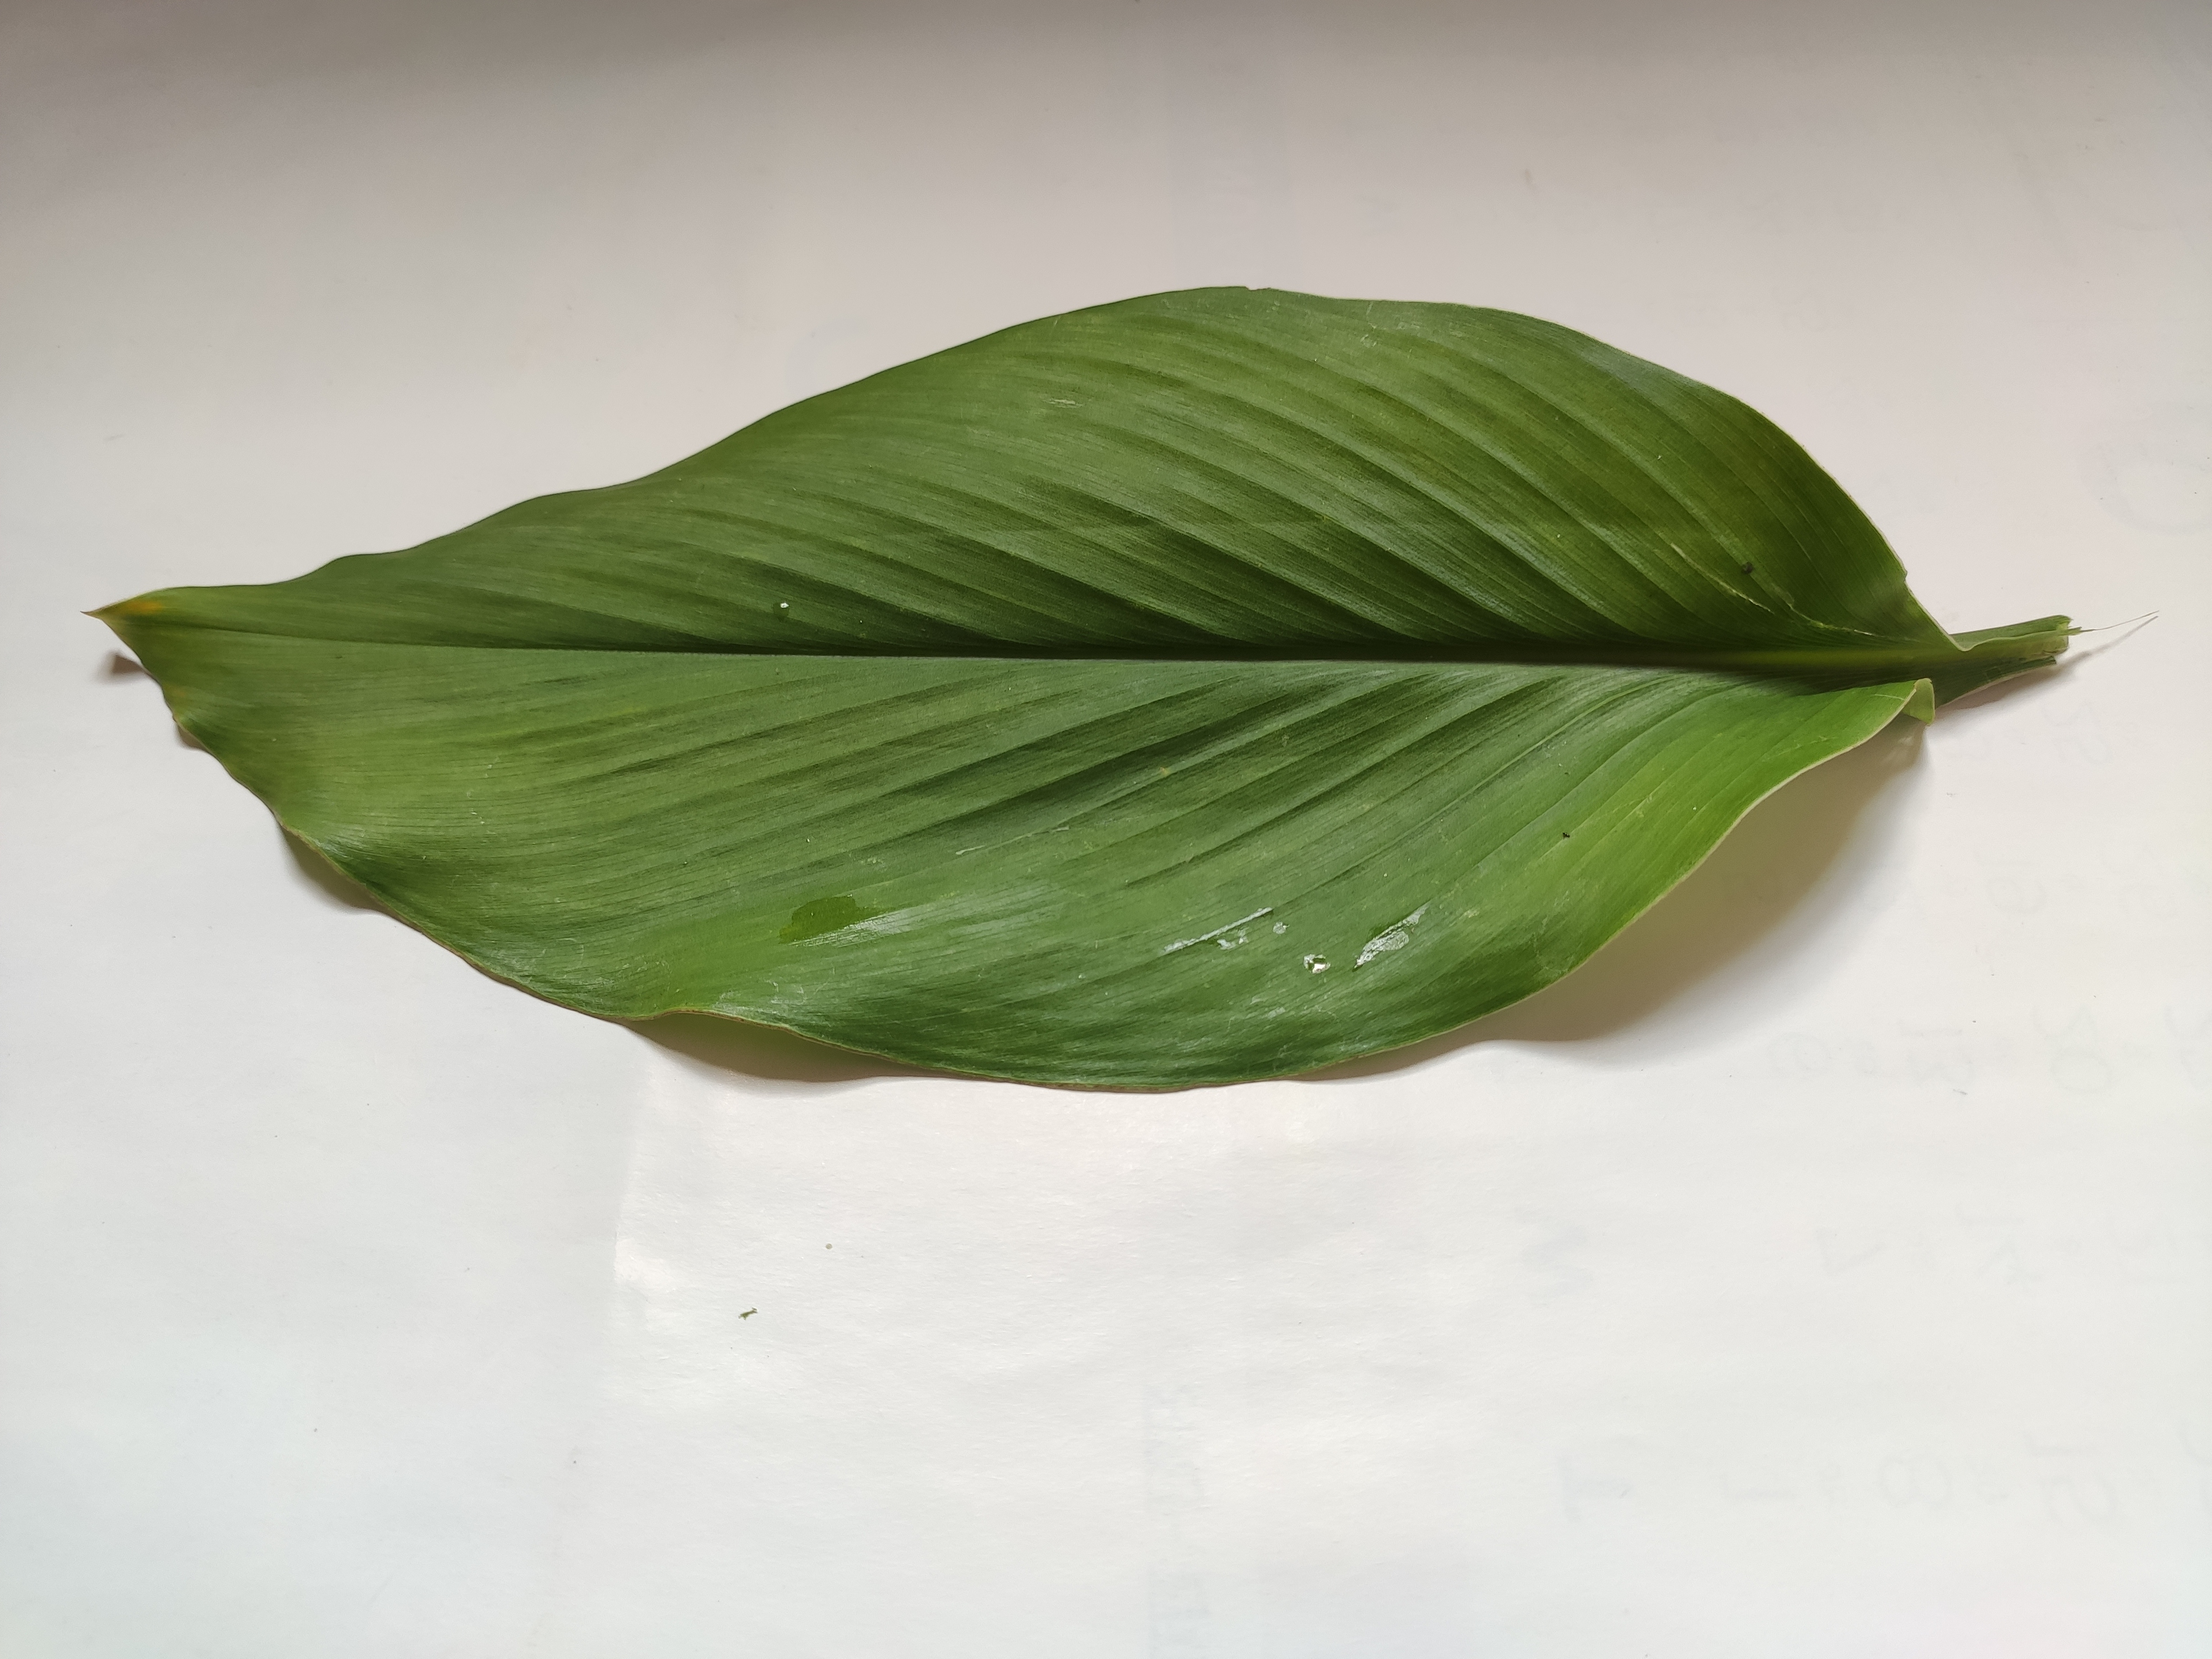
Label: Healthy_Leaf